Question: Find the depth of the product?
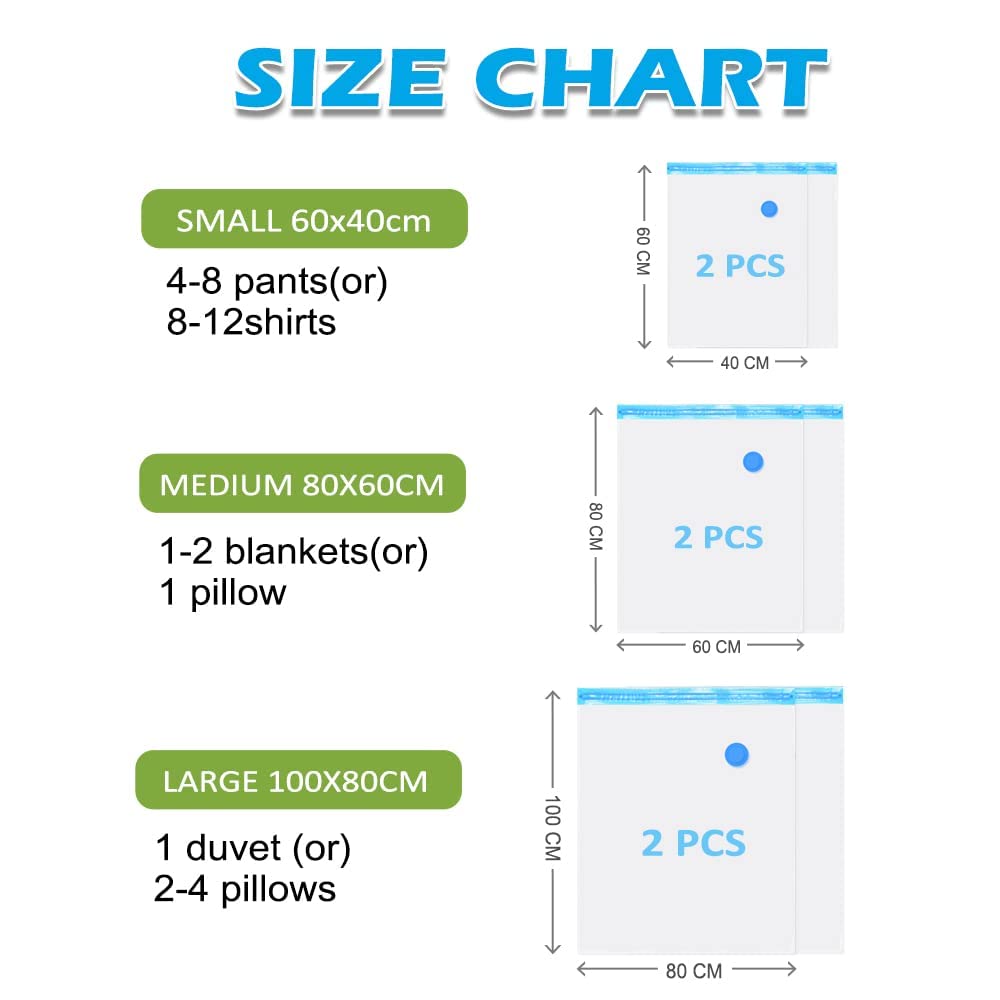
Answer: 80.0 centimetre